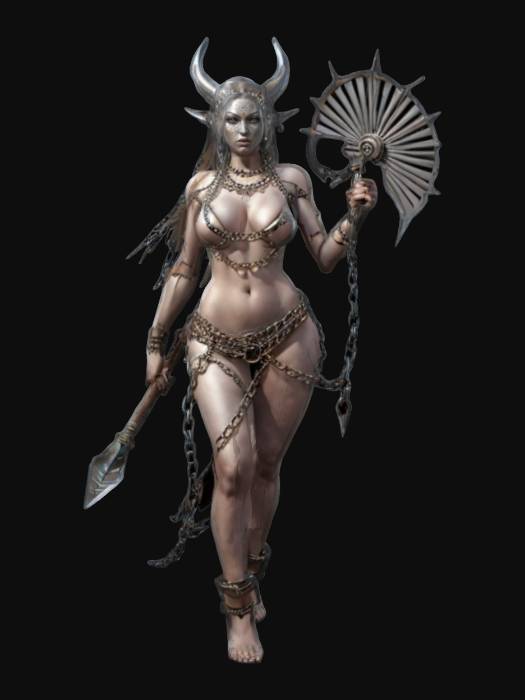
미적 점수 (1~10점): 8